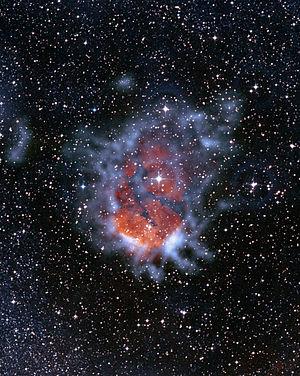
Atacama Pathfinder EXperiment est un radiotélescope d'observation millimétrique développé conjointement par l'Institut Max-Planck de radioastronomie, l'Observatoire spatial d'Onsala et l'Observatoire européen austral et inauguré en 2006. Il est situé au Chili, sur le site de Llano du Chajnantor, un haut plateau du désert d'Atacama au même endroit que l'interféromètre ALMA dont il constitue un prototype.